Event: Nepal Earthquake
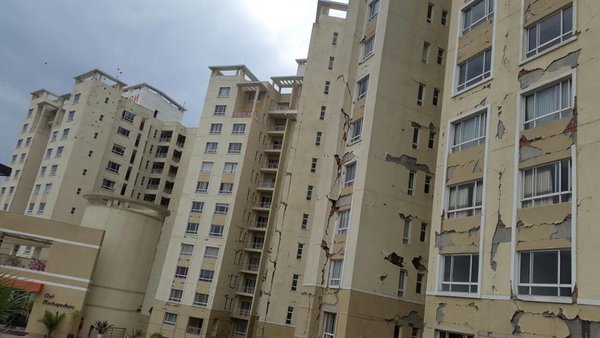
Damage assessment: damage